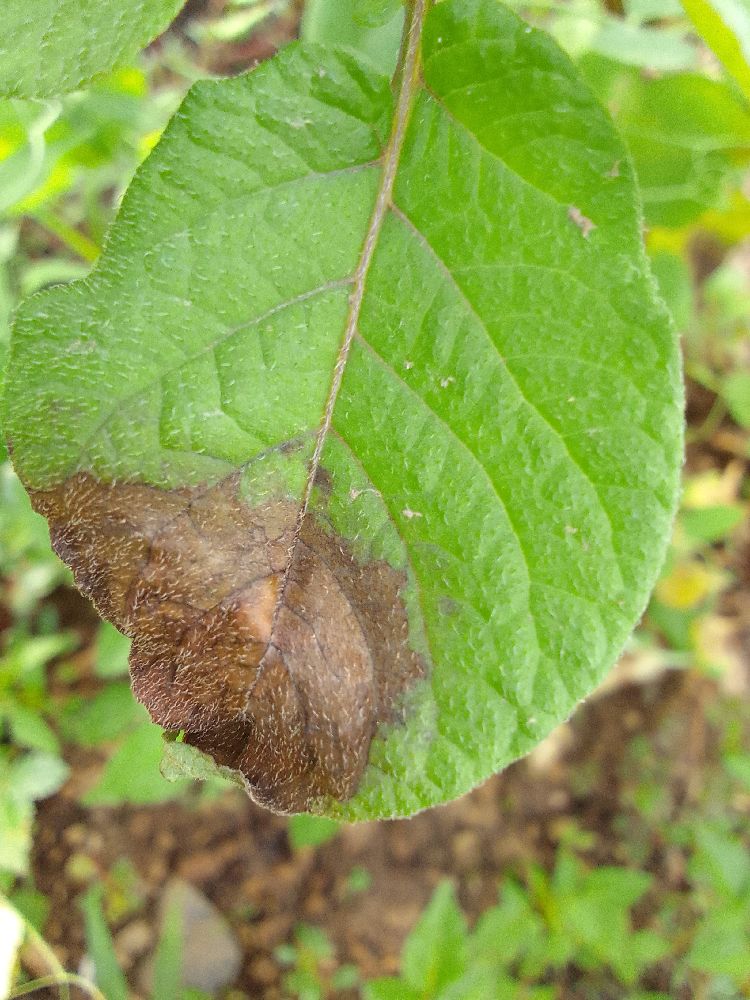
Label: Late blight